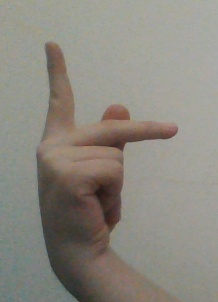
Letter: dha